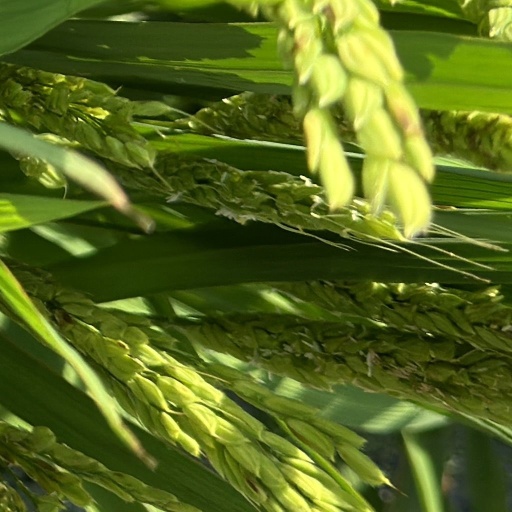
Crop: rice